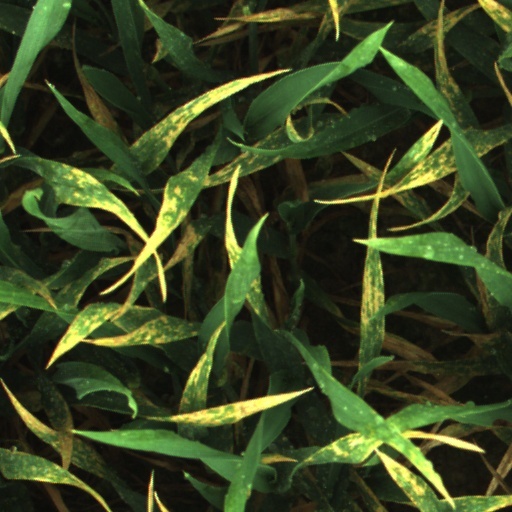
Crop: wheat